Ahtahkakoop Cree Nation

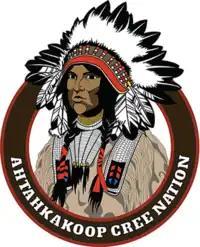

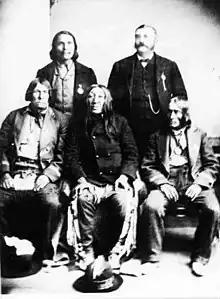
Chief John Ahtahkakoop, seated bottom left.

Ahtahkakoop Cree Nation ( "atâhkakohp", meaning "Starblanket", name of the first chief of the Band) is a Cree First Nation band government in Shell Lake, Saskatchewan, Canada, belonging to the "Wāskahikaniwiyiniwak (House Cree)" division of "nēhiyawak". The Ahtahkakoop First Nation government and community is located on Ahtahkakoop 104, 72 kilometres northwest of Prince Albert and is 17,347 hectares in size. Ahtahkakoop Cree Nation neighbours the surrounding Cree communities of: Big River First Nation to the north, Pelican Lake First Nation, and Witchekan Lake First Nation to the west, and the Mistawasis Nêhiyawak to the south. The community was formerly known as the "Sandy Lake Indian Band", a name which is still used interchangeably when referring to the reserve.